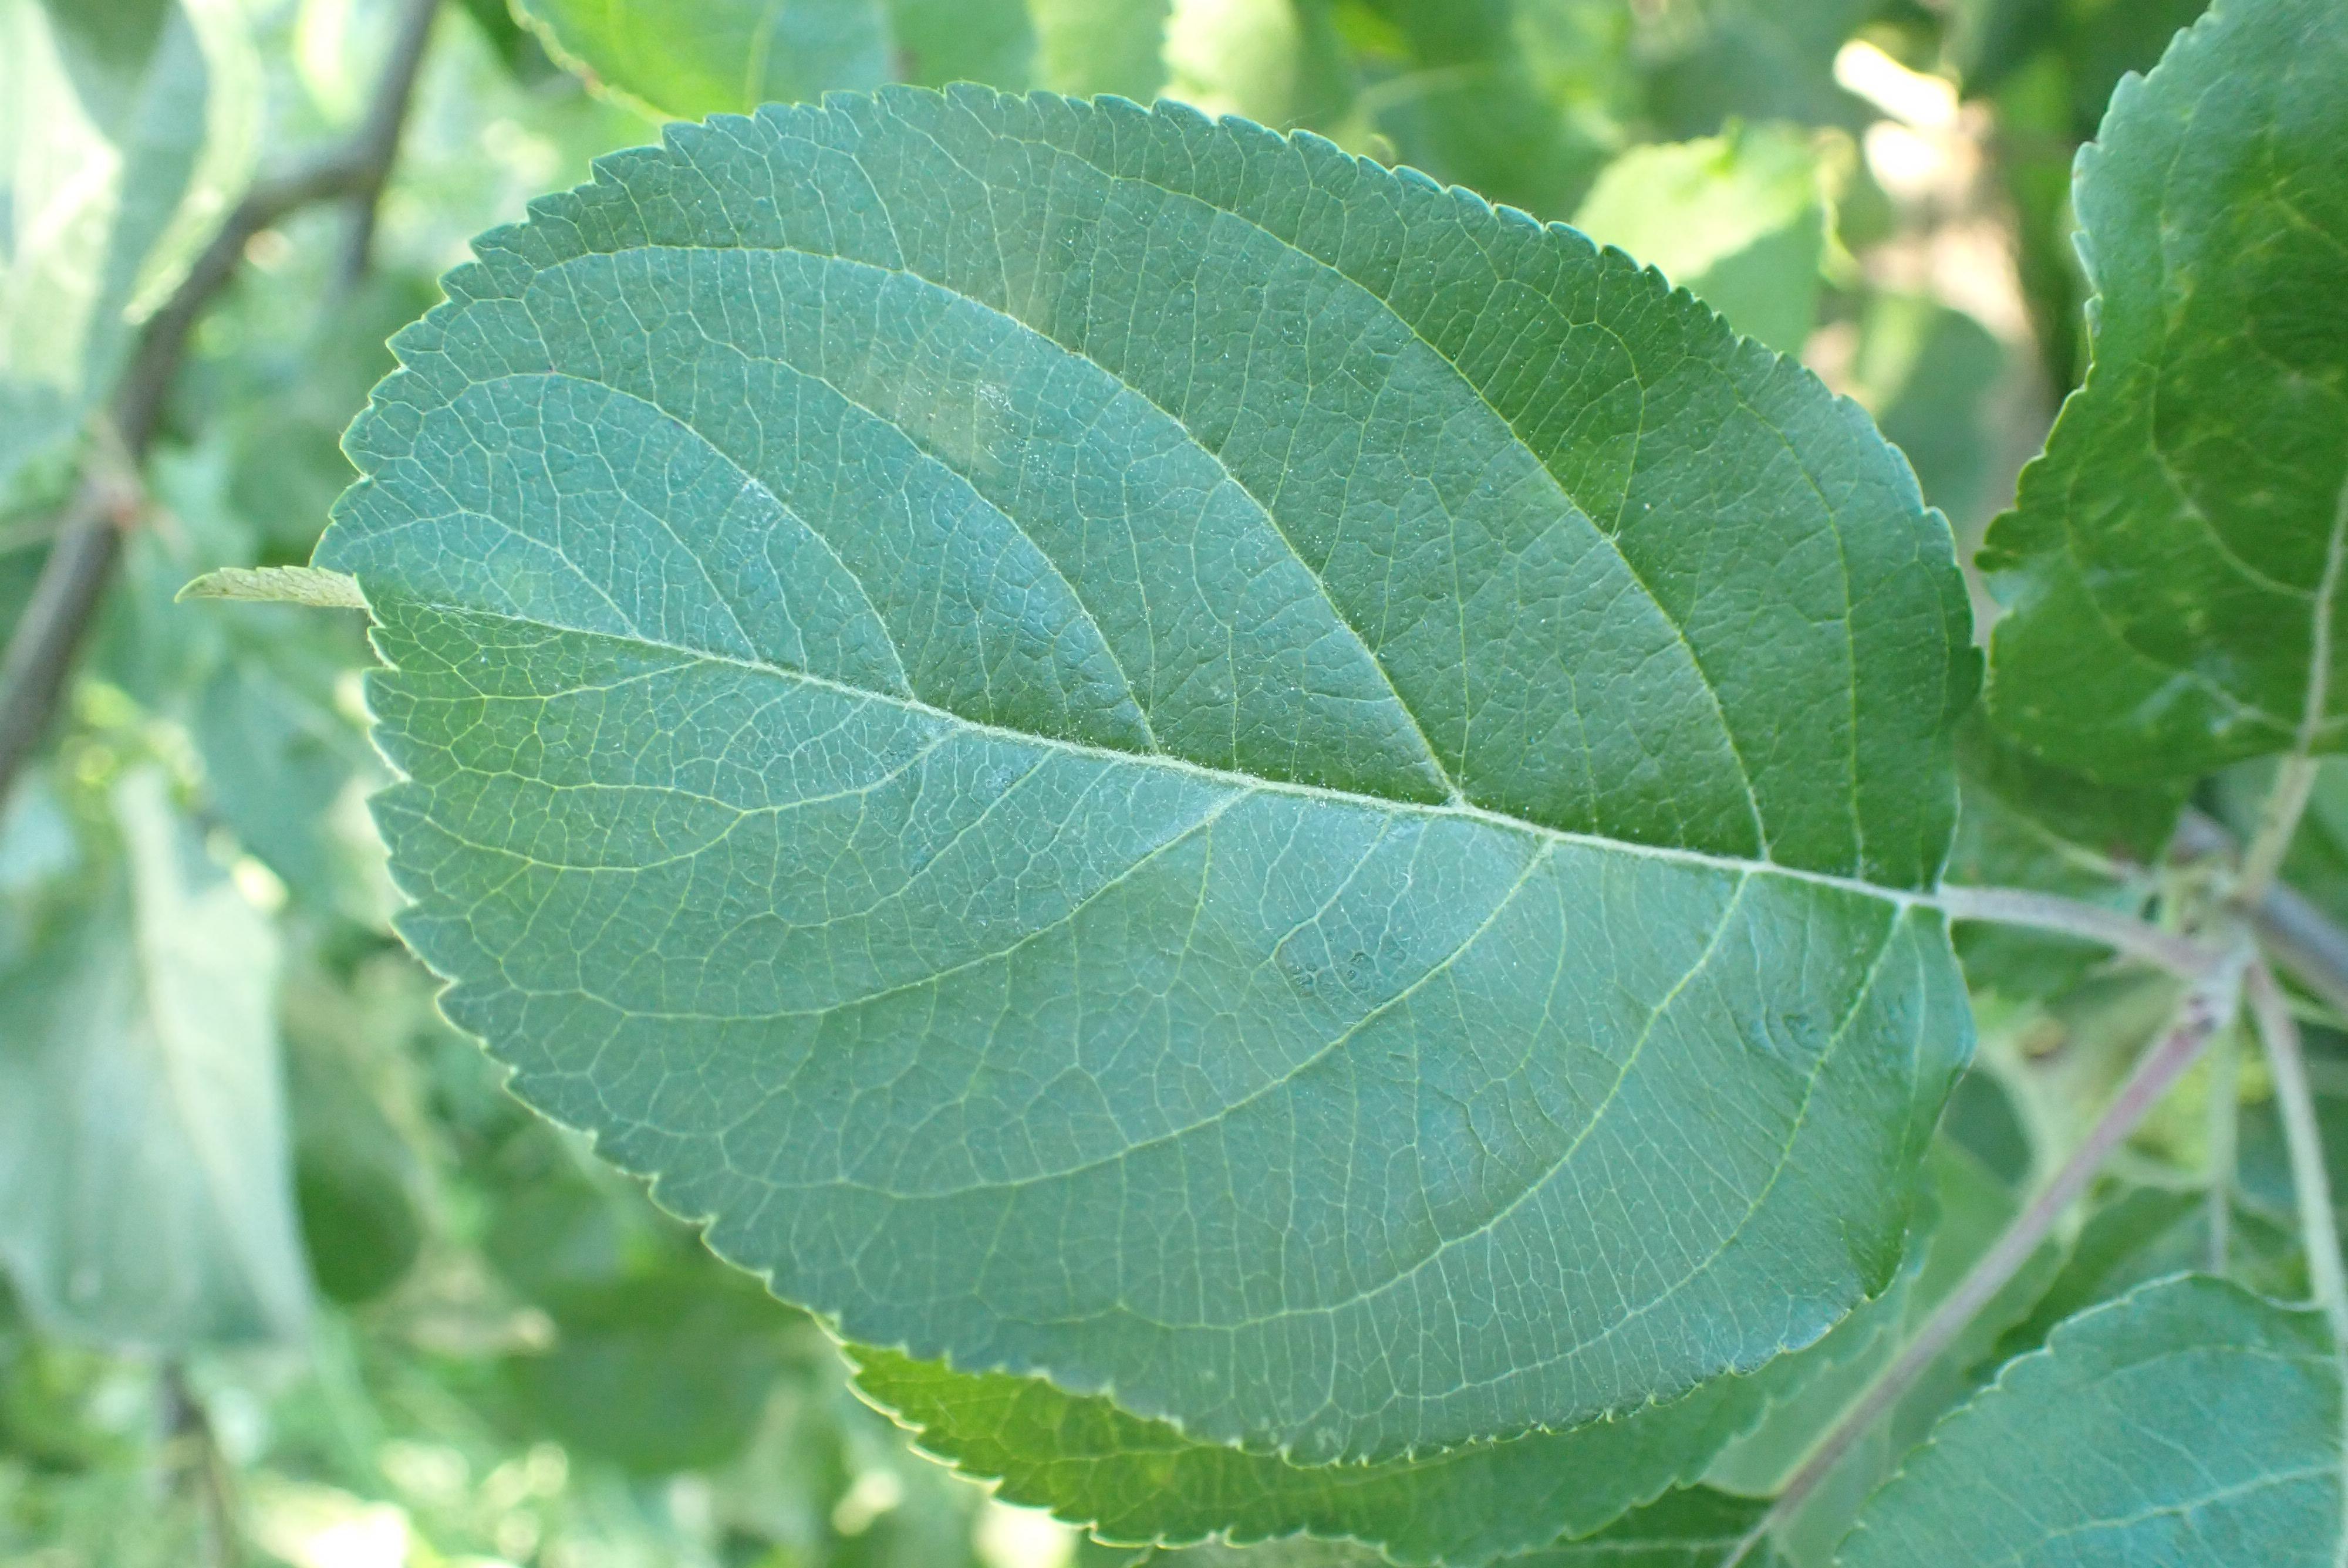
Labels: healthy